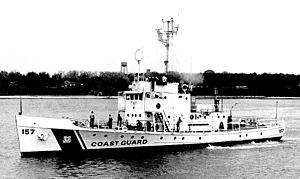
La liste des navires de l'United States Coast Guard est une liste de tous les navires de l'United States Coast Guard à avoir été en service au cours de son histoire. Les navires sont regroupés en fonction de leur classe et de leur taille.